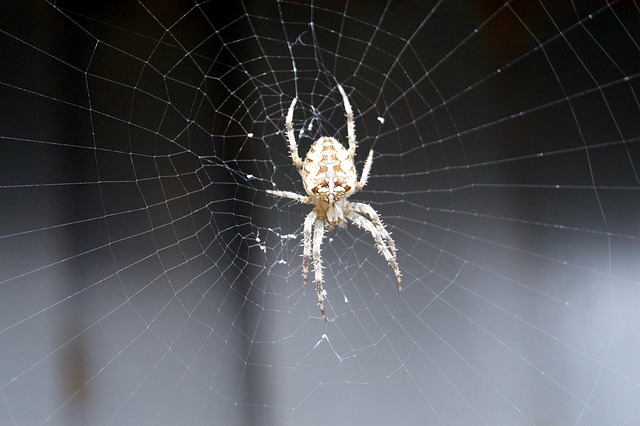
Label: spider